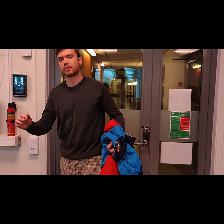
Label: Human